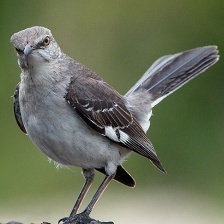
Species: NORTHERN MOCKINGBIRD
Scientific name: MIMUS POLYGLOTTOS